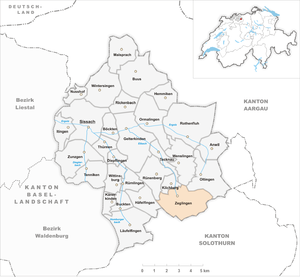
Zeglingen est une commune suisse du canton de Bâle-Campagne, située dans le district de Sissach.